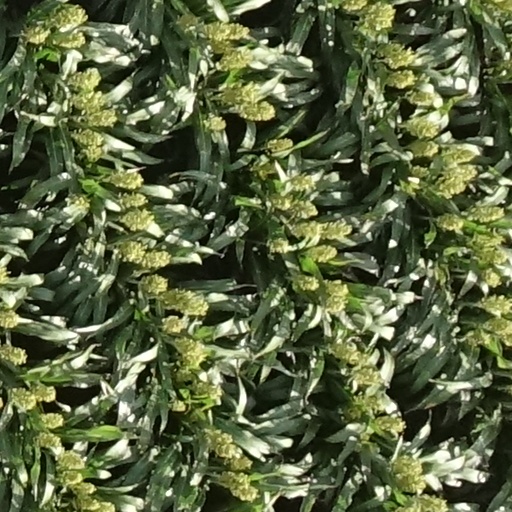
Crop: sorghum